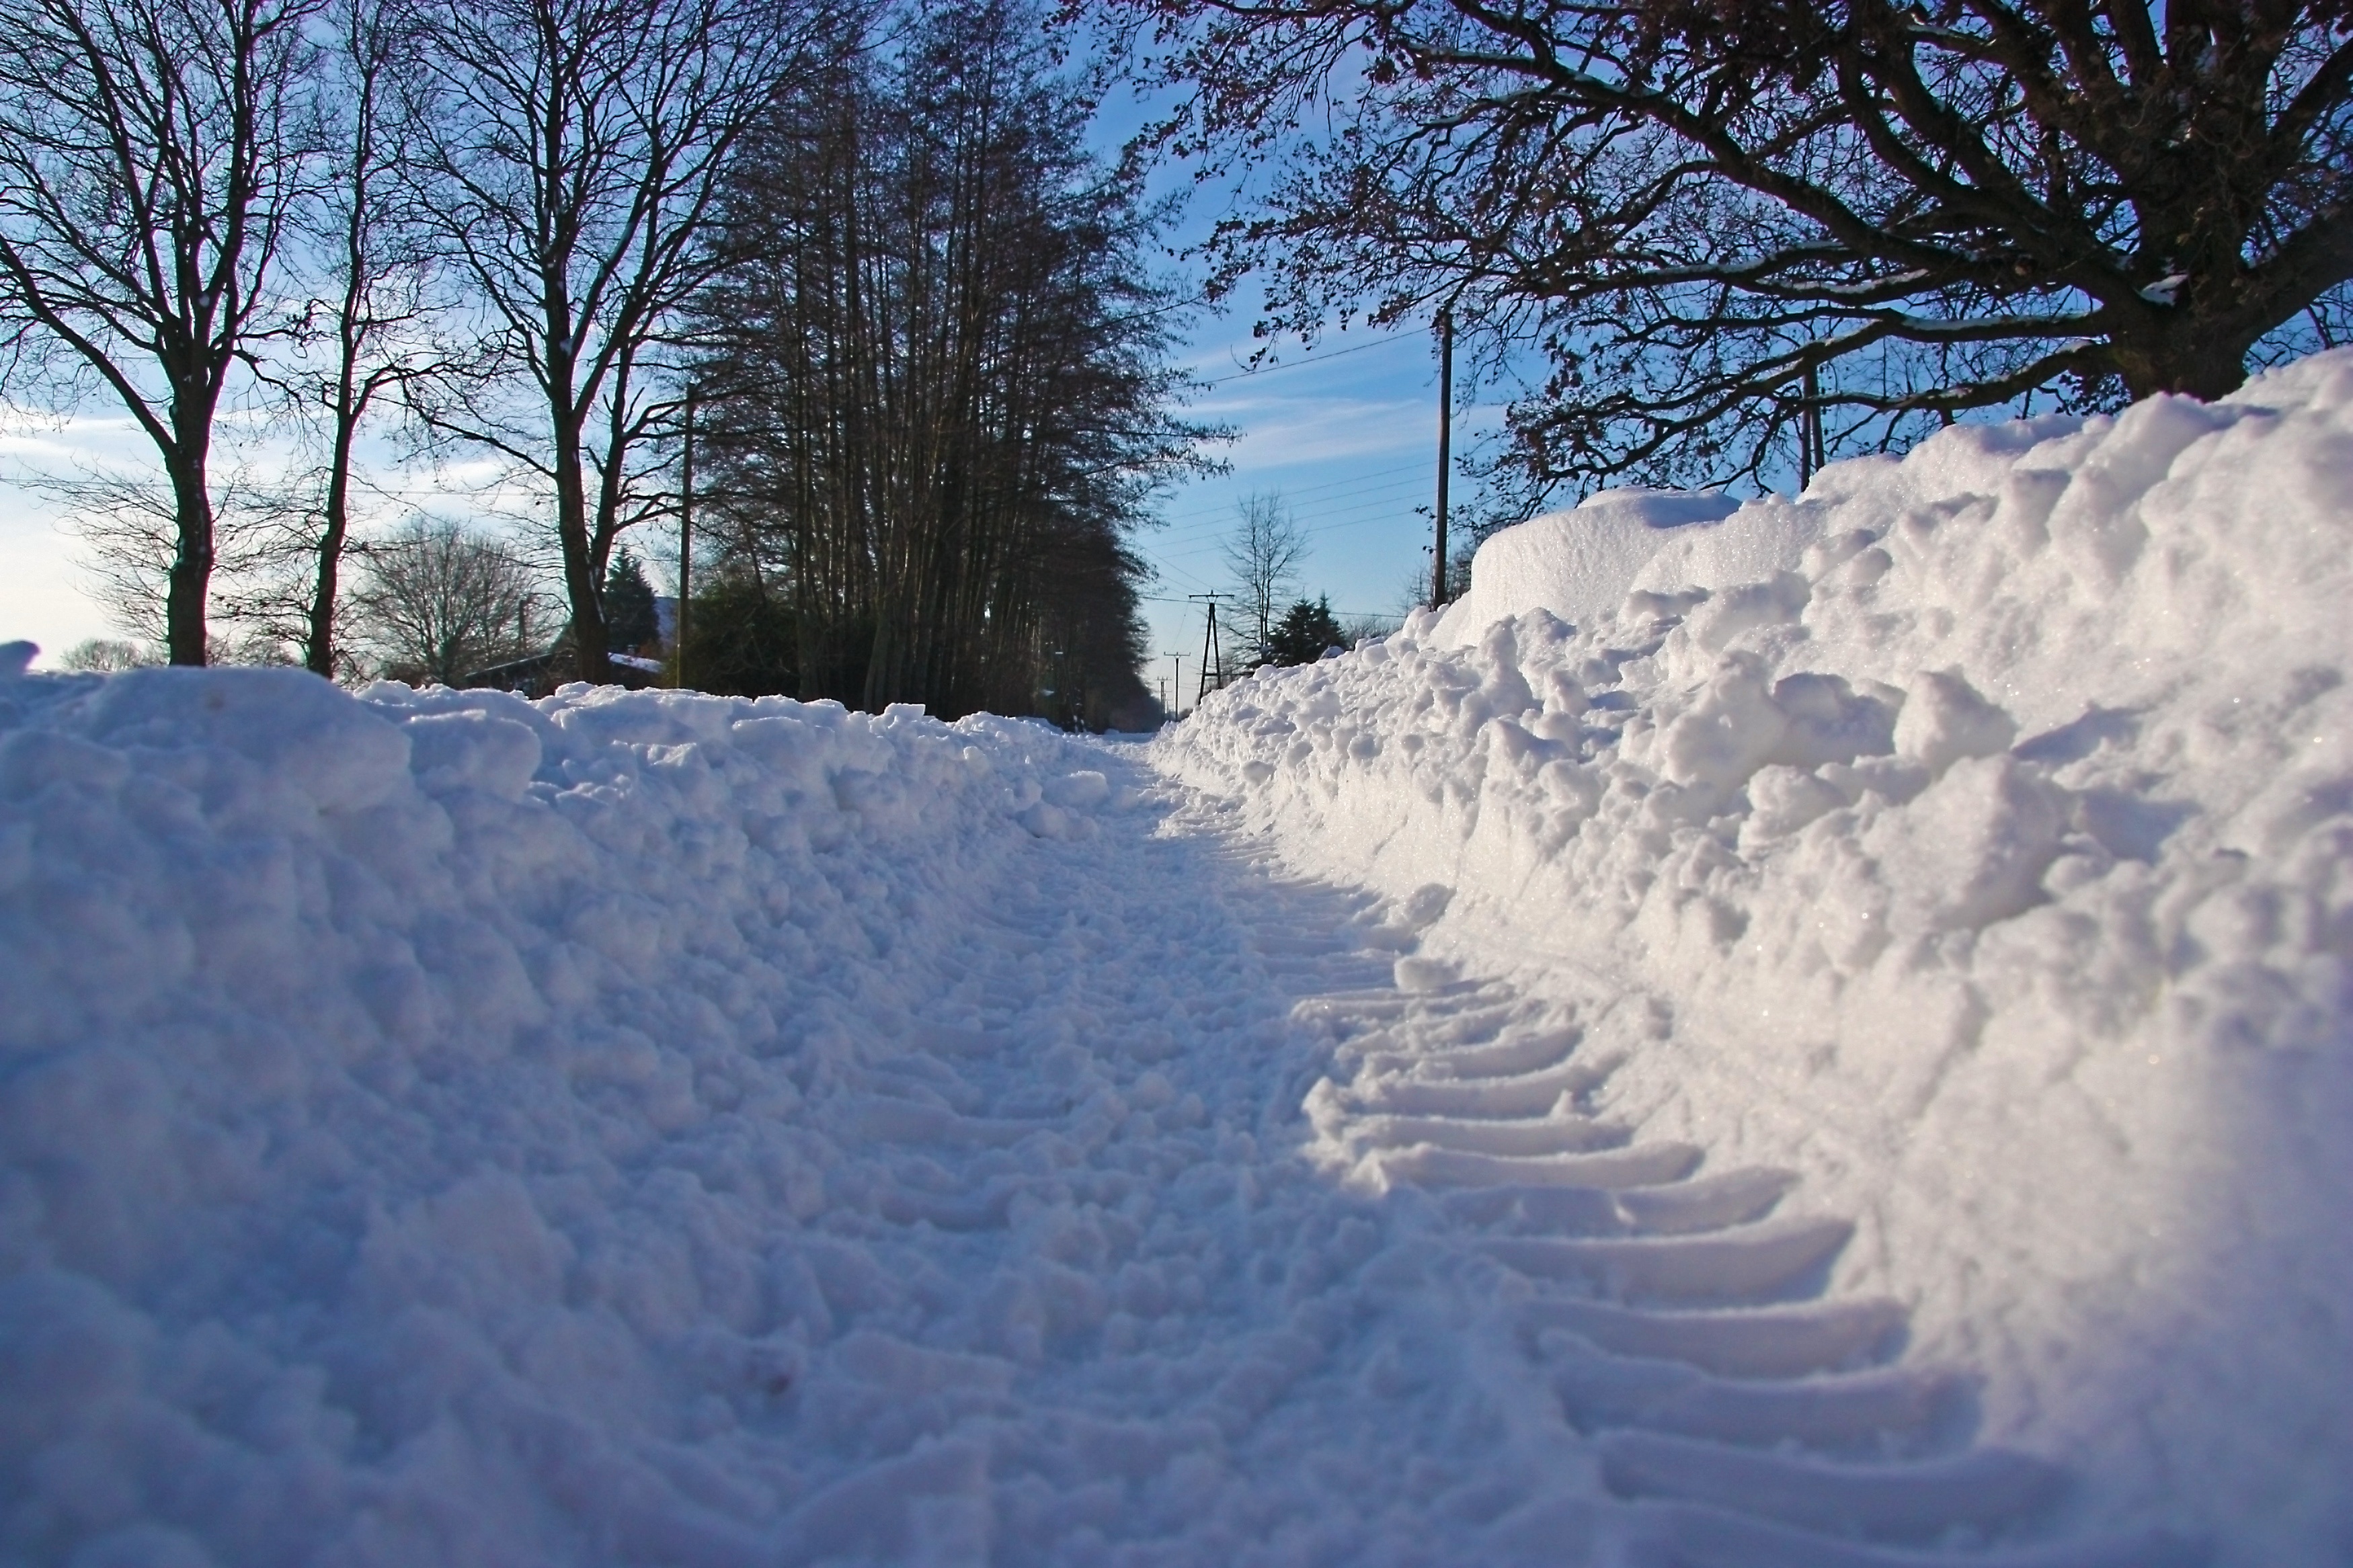
snow, winter, road, traffic, frost, ice, weather, season, new zealand, blizzard, freezing, snowed in, winter service, geological phenomenon, drifting snow, traffic delays, snow front